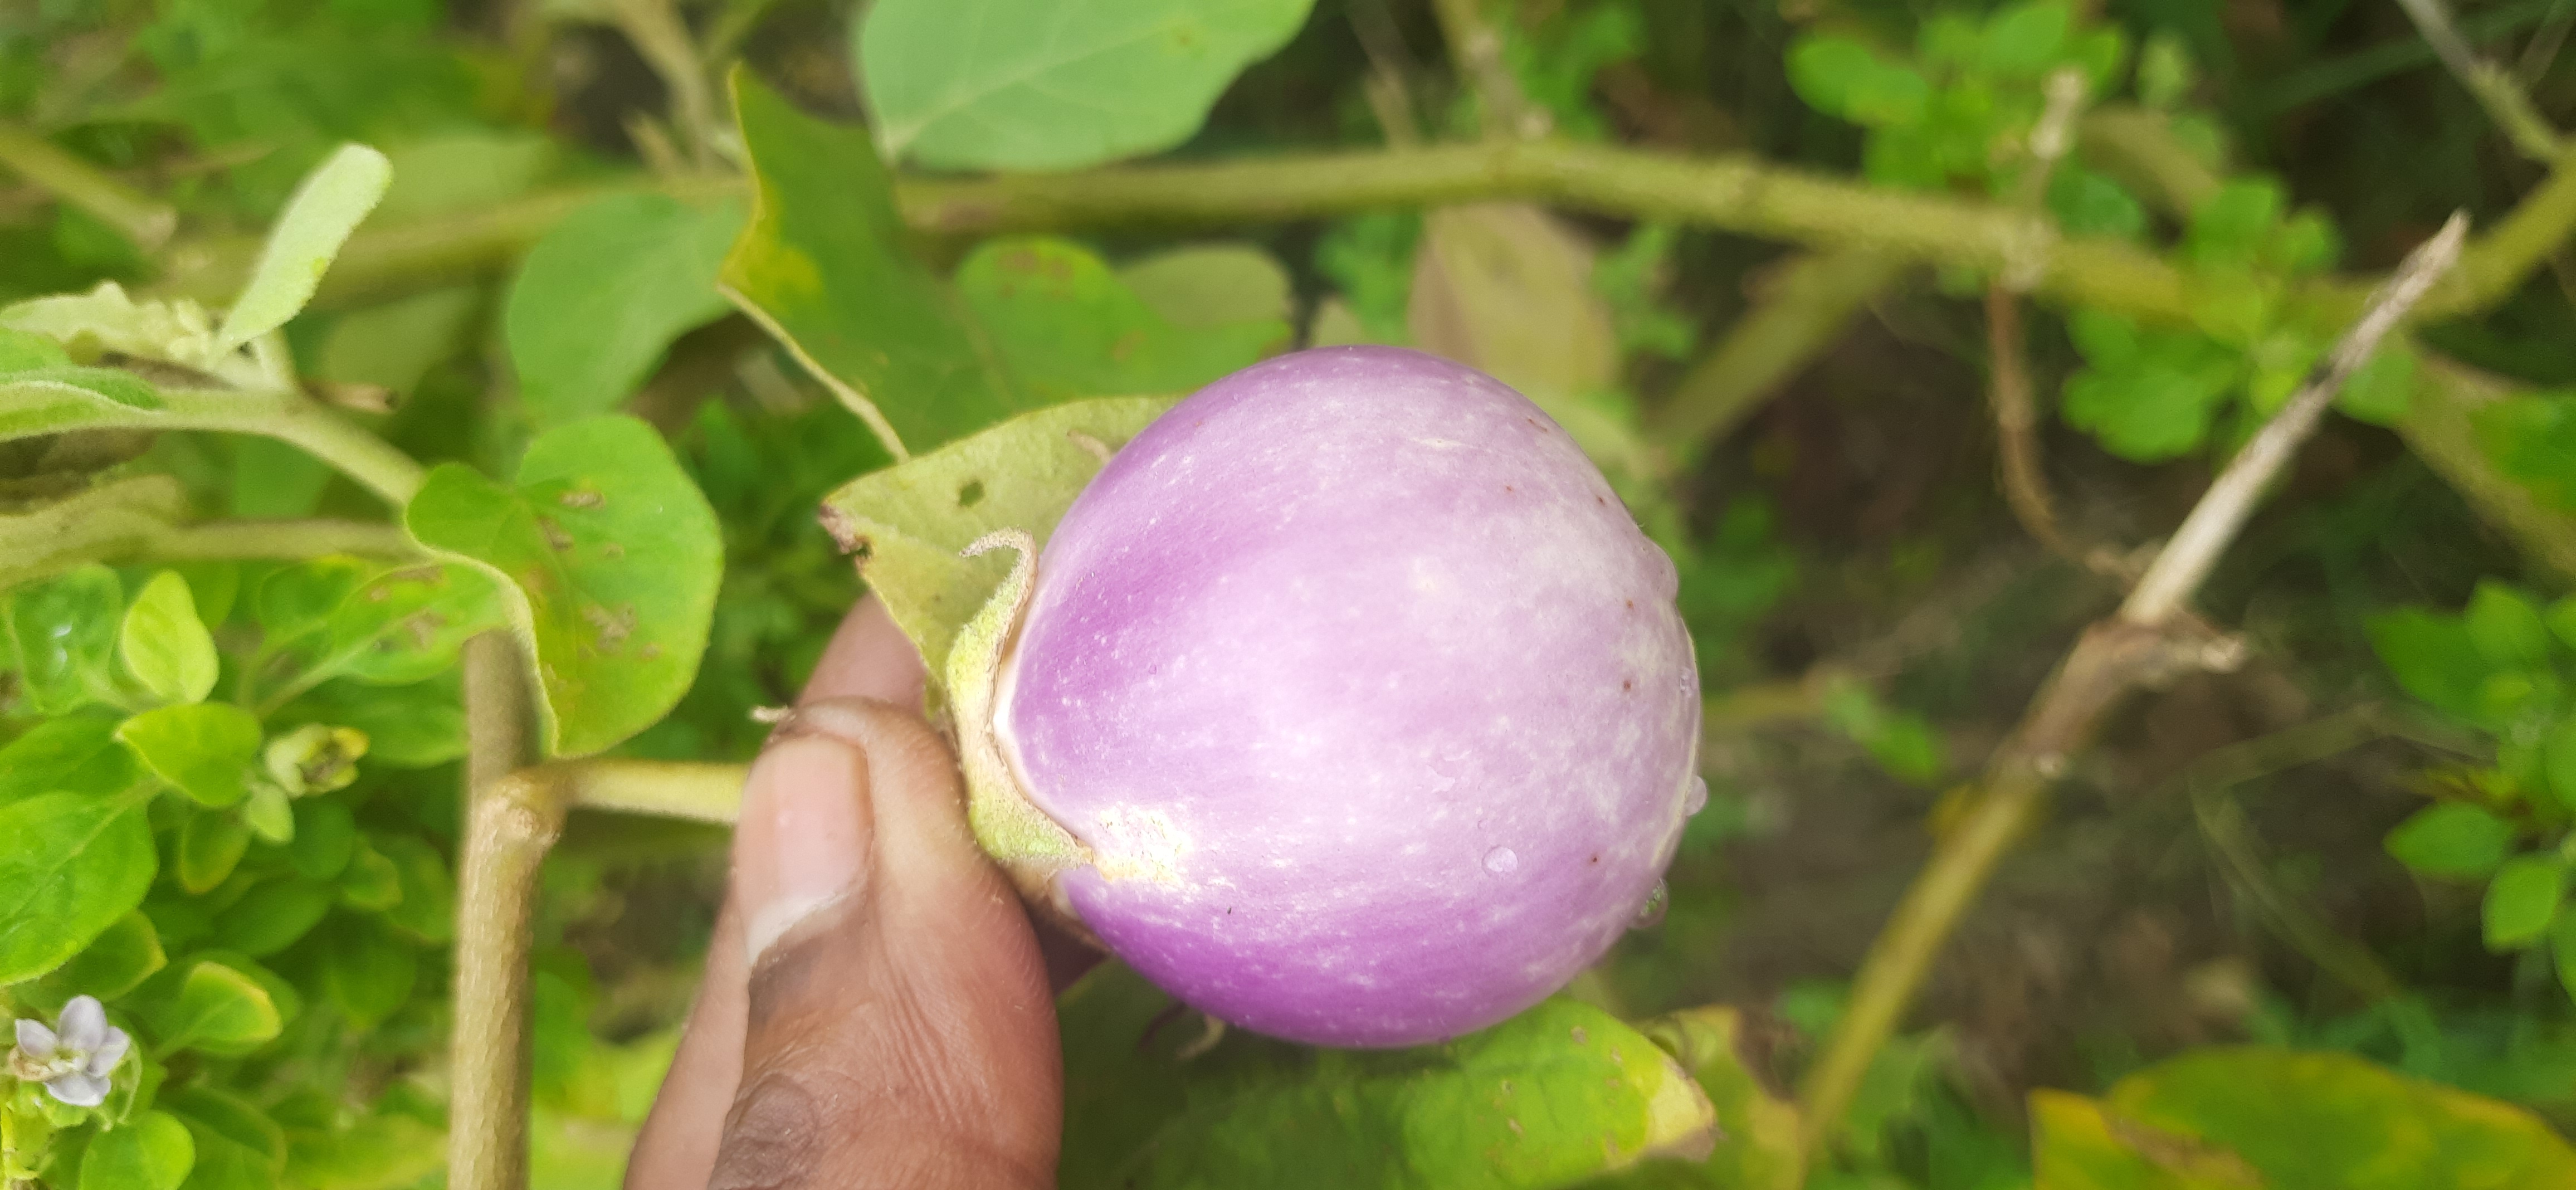
Label: Healty Brinjal